National Observatory of Athens

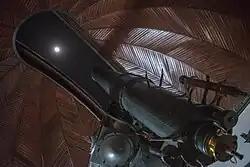
Doridis telescope

Stavros Plakidis attended the School of Physics and Mathematics at the University of Athens and graduated in 1915 one of his professors included Demetrios Eginitis. Plakidis became an assistant at the Observatory in 1915. After over a decade at the institution, he was promoted to assistant astronomer in 1927. One year later in 1928 with the recommendation of Professor Eginitis Plakidis continued his studies for two years in Greenwich, Cambridge, Paris, Strasbourg, and Heidelberg.